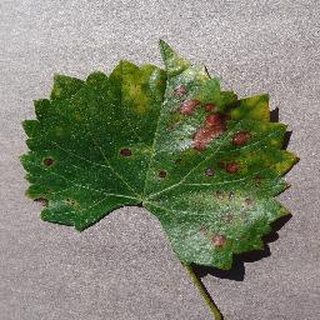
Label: grape_esca_black_measles